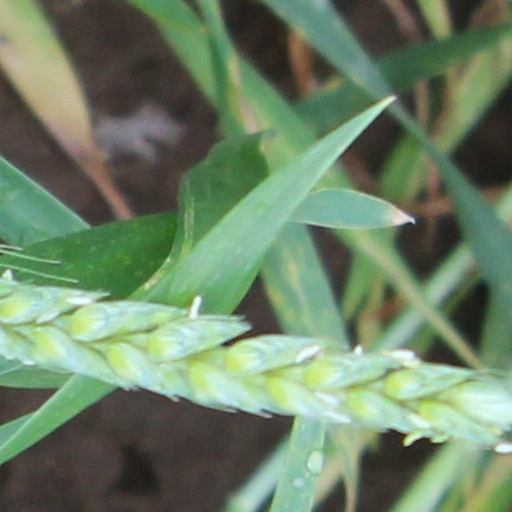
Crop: wheat